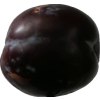
Label: plum